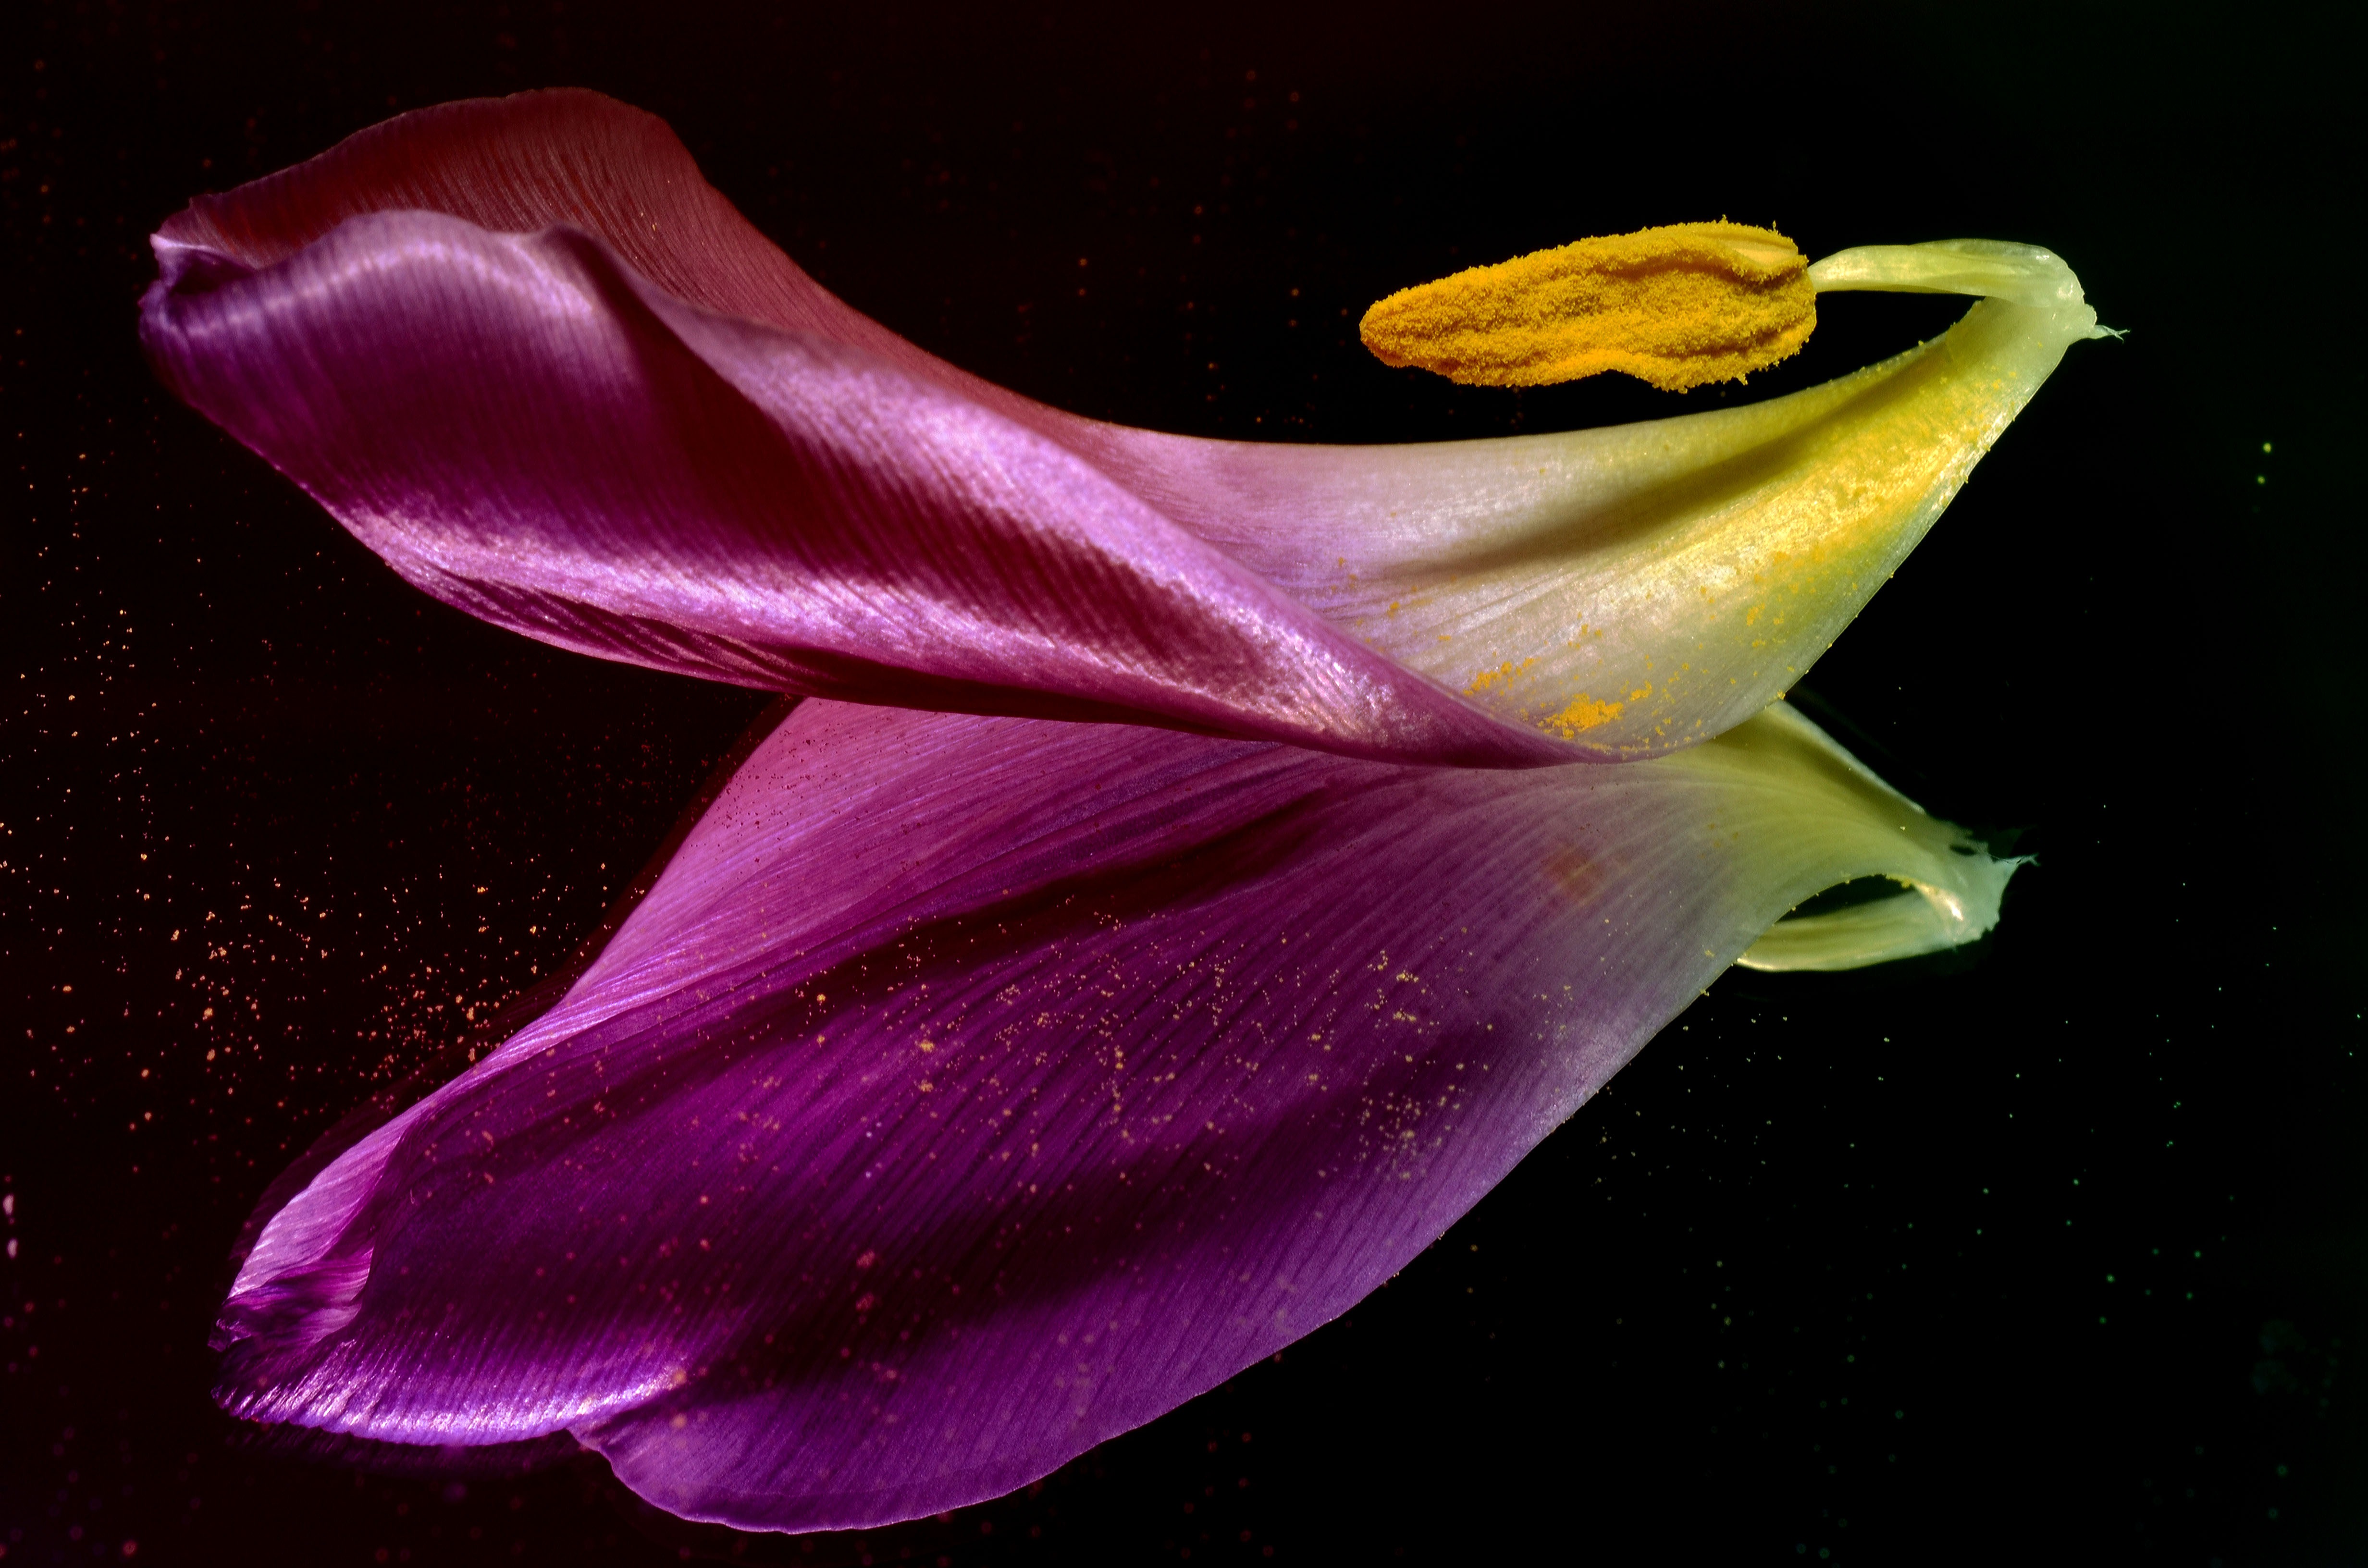
plant, leaf, flower, purple, petal, tulip, flora, mirror, lily, arum, macro photography, shared, flowering plant, plant stem, land plant